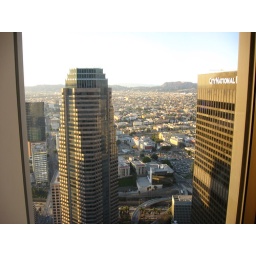
Hollywood sign in the distance, on that hill